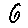
Label: 6